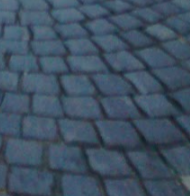
Surface type: sett